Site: brandenburg
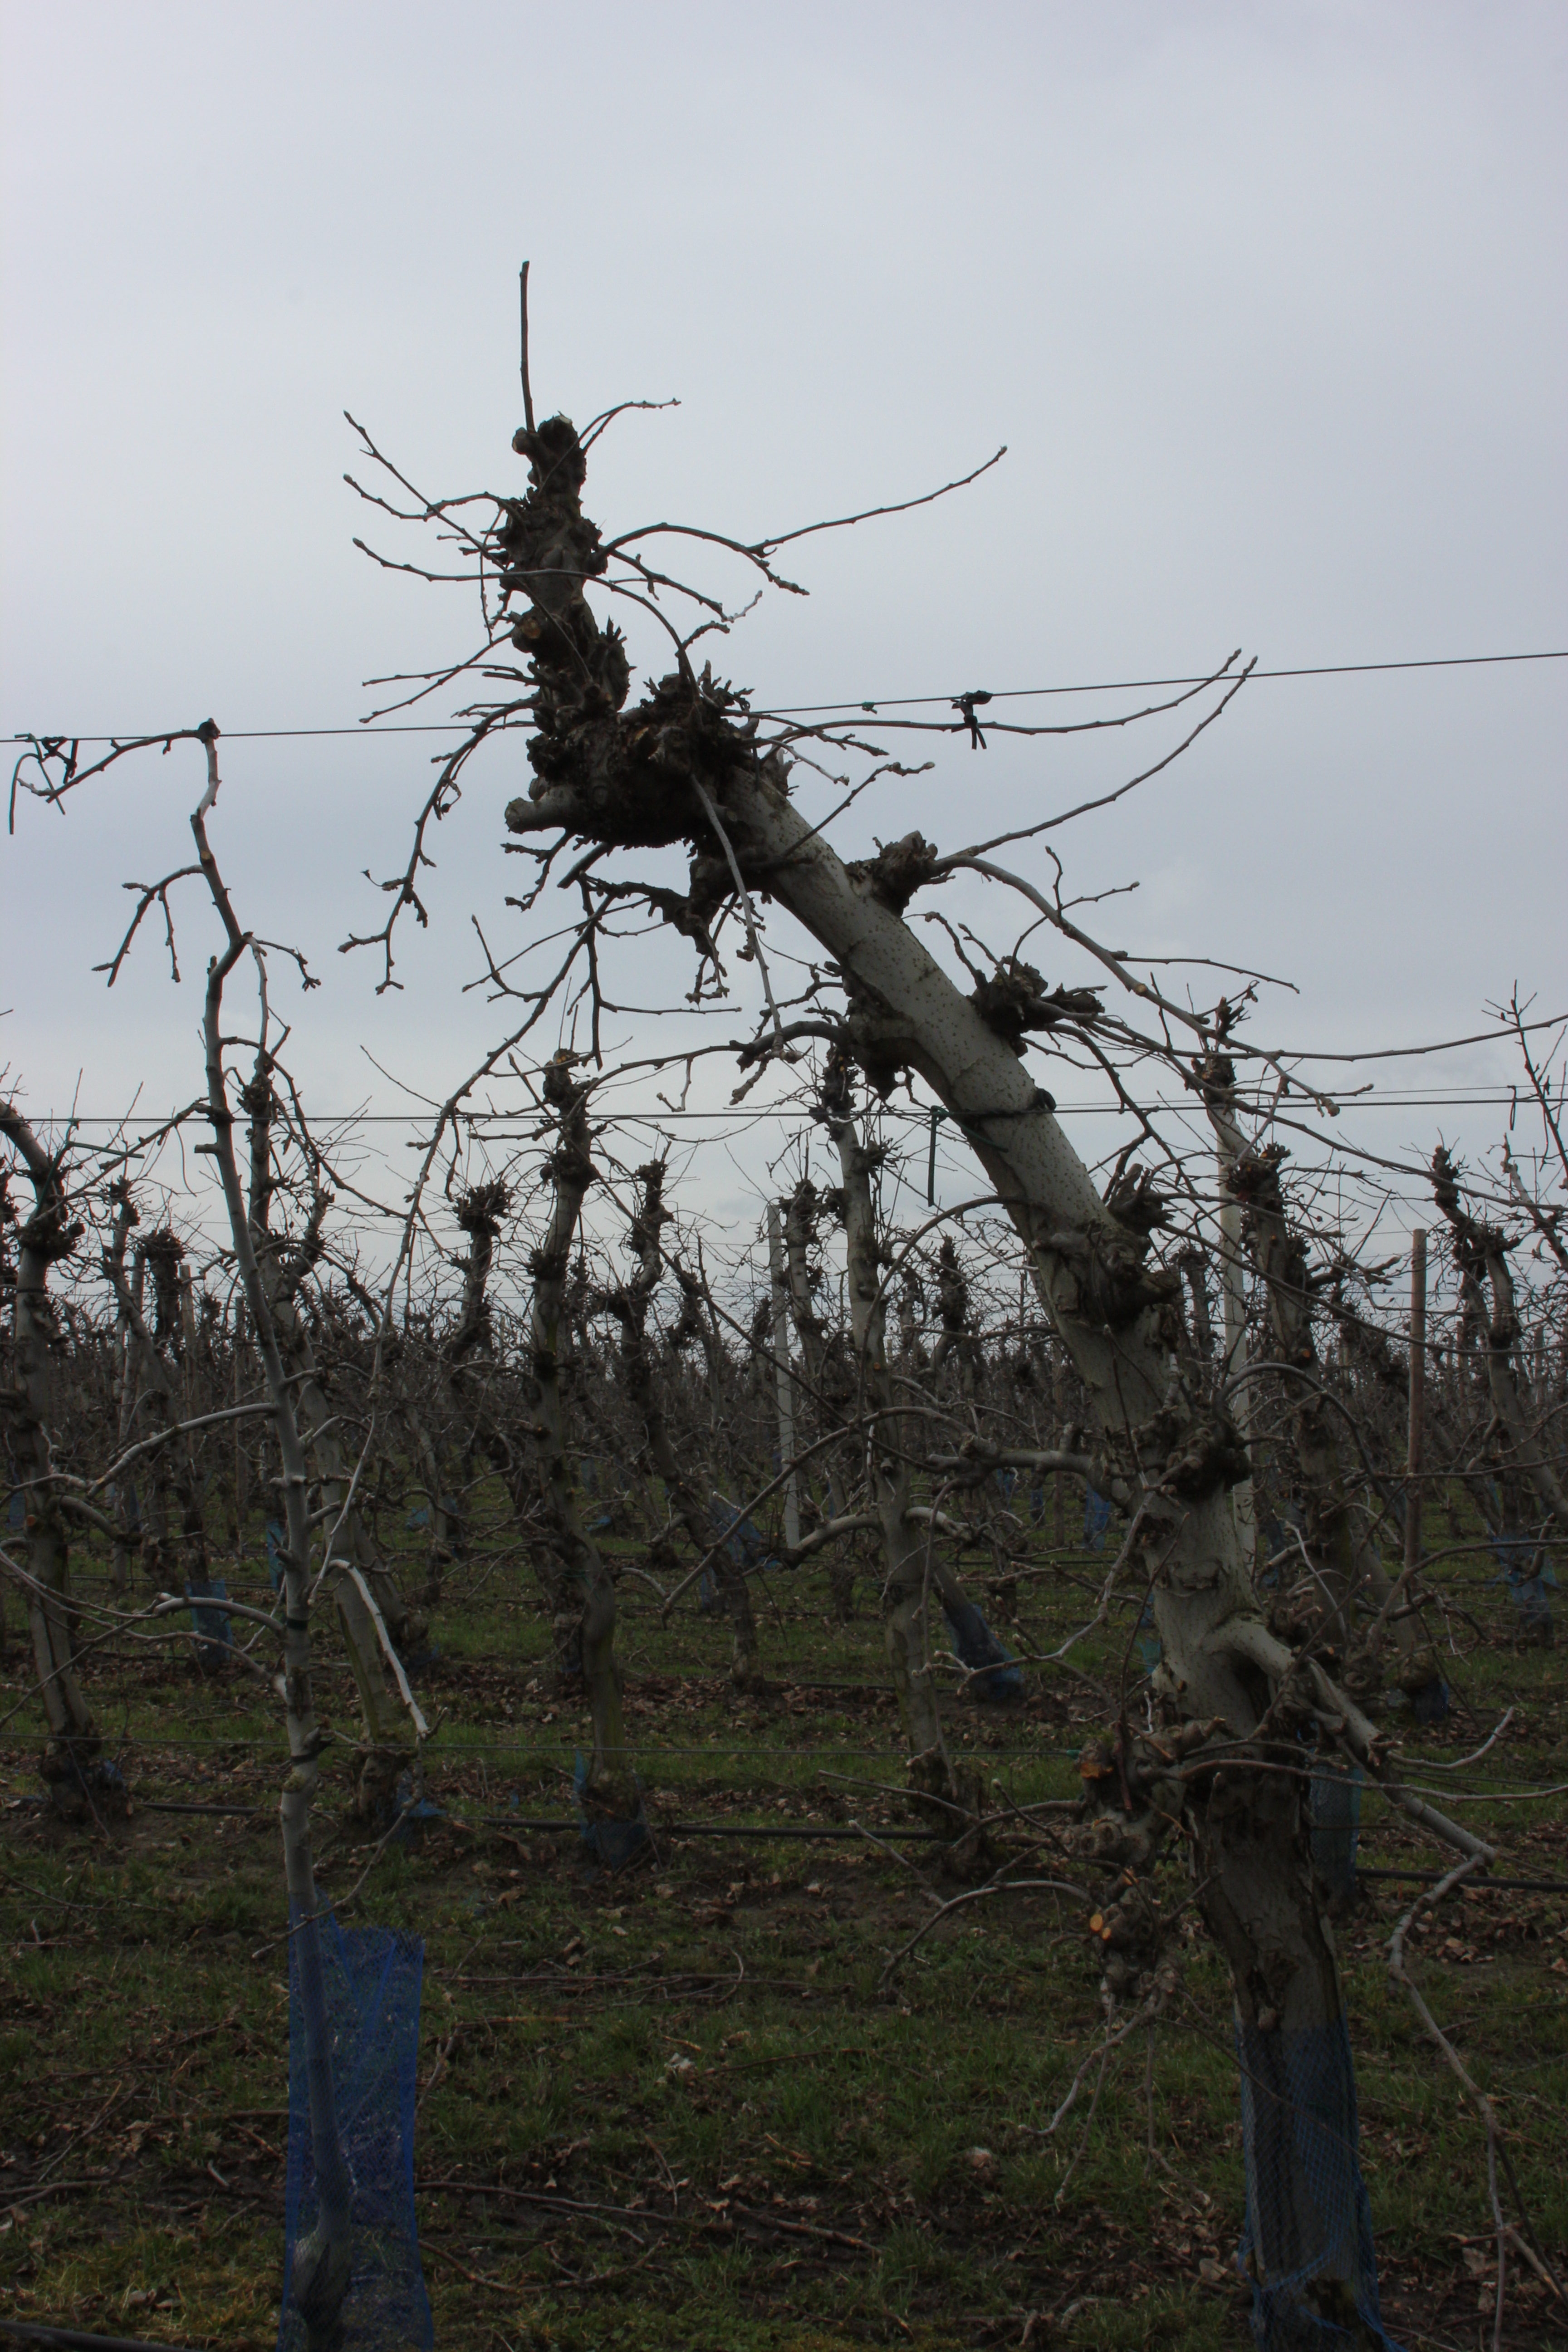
Growth stage (BBCH 01): Bud development